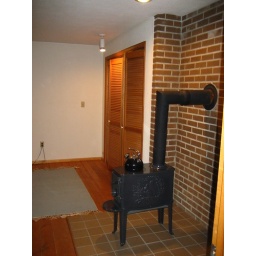
Old fashioned wood stove in bedroom